Lala Mustafa Pasha Mosque

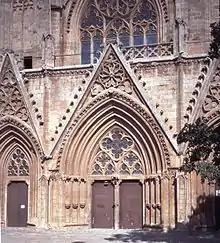
St. Nicholas Cathedral, Famagusta, west door, probably completed by 1311. The pierced Gothic-style balustrade above the gable is a restoration of George H. Everett Jeffery.

The French Lusignan dynasty ruled as kings of Cyprus from 1192 to 1489 and brought with them the latest French taste in architecture, notably developments in Gothic architecture.